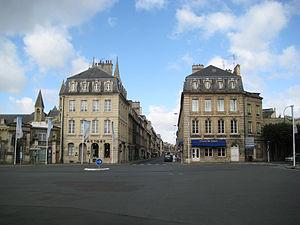
Pavillons de la place Fontette à l'entrée de la rue Guillaume le Conquérant à Caen (Calvados)
Cet article recense les monuments historiques de Caen et de son agglomération, en France.
Les pavillons de l'entrée de la rue Guillaume-le-Conquérant sont deux édifices situé à Caen, en France.
François-Jean Orceau, baron de Fontette, marquis de Tilly, né à Paris le 14 octobre 1718 et mort à Rouen le 6 avril 1794, est un magistrat et administrateur de l'Ancien Régime.
La place Fontette est un espace public du centre ville ancien de Caen aménagé au XVIIIᵉ siècle à l'emplacement des anciennes fortifications de Caen. Bien que moins prestigieuse que sa voisine, la place Saint-Sauveur, elle offre tout de même un bon exemple de l'urbanisme du XVIIIᵉ siècle.